Barjac, Gard

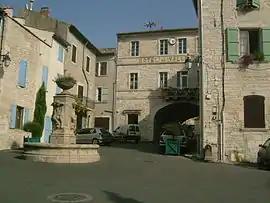
Town hall

Barjac is a commune in the Gard department in southern France.